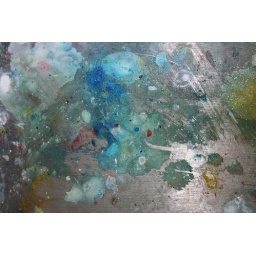
What a sink in a high school art classroom looks like after a couple of painting assignments.